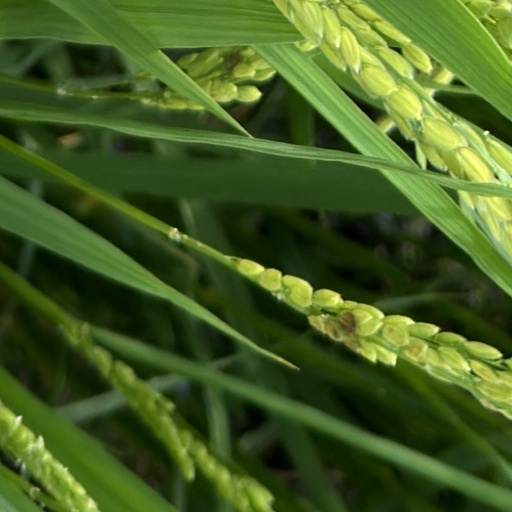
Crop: rice